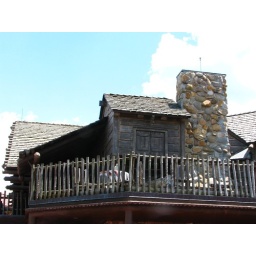
Second floor balcony near hillbilly bears